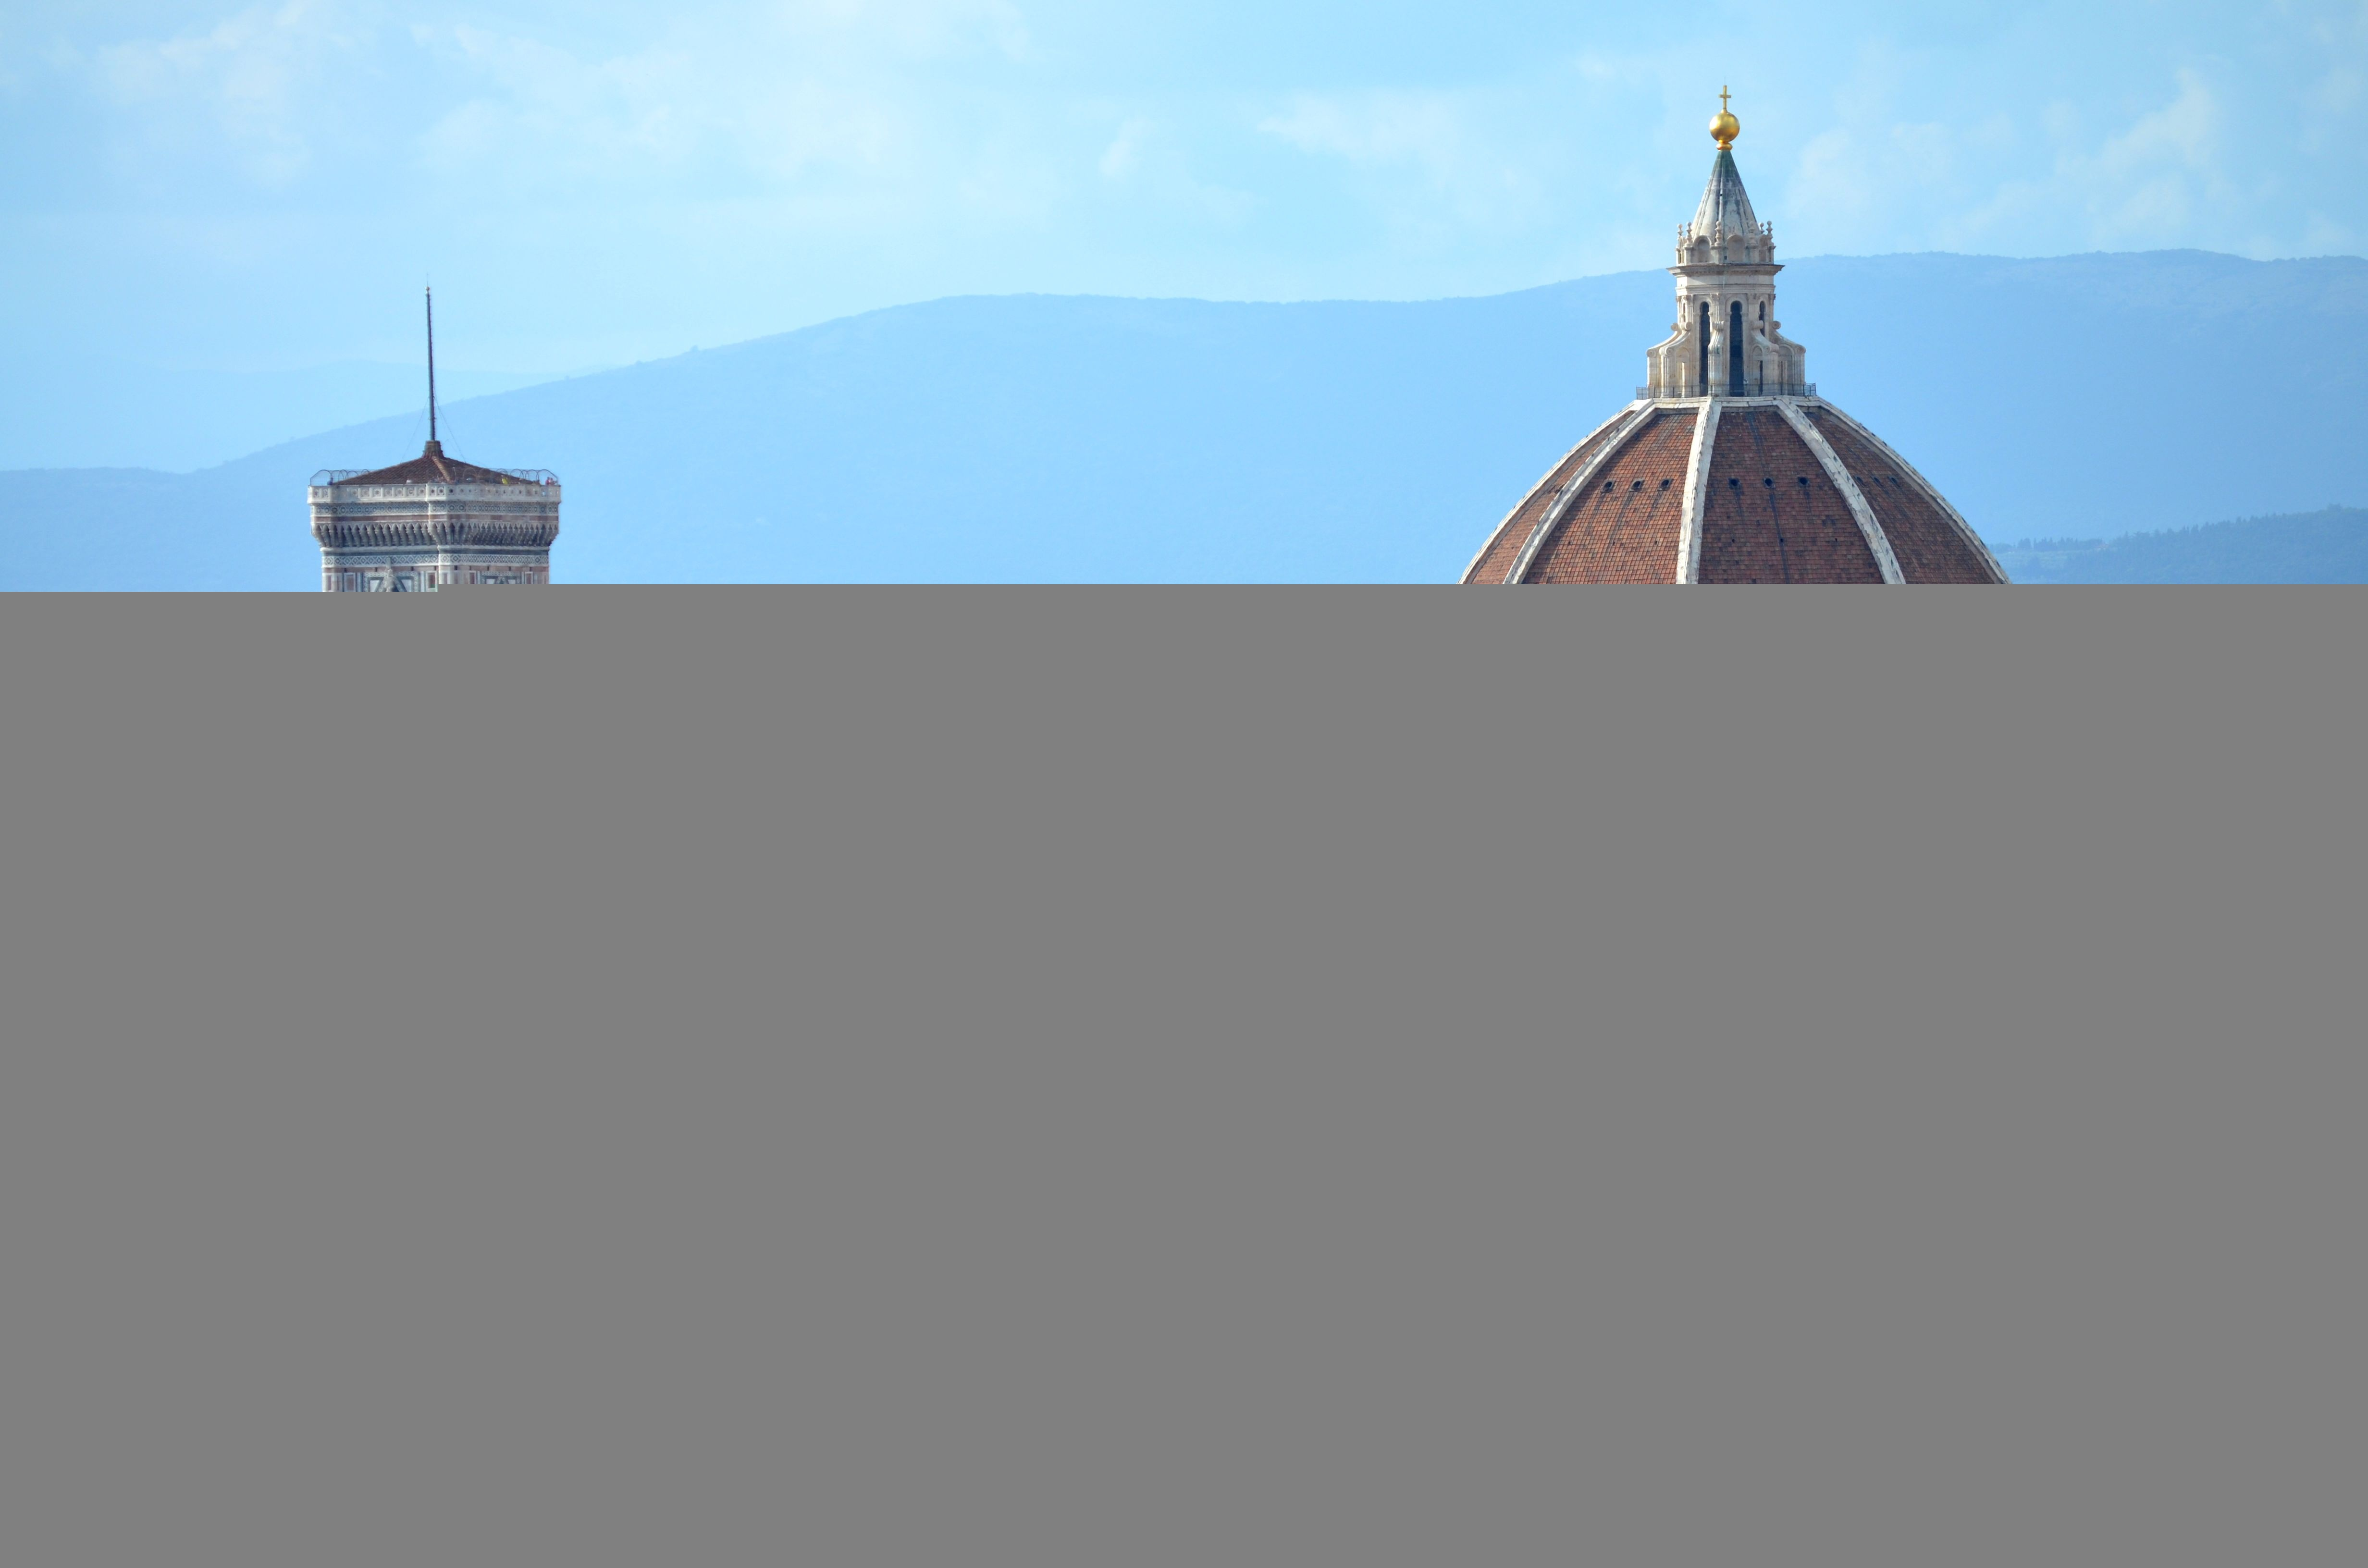
lighthouse, windmill, wind, tower, tuscany, florence, firenze, screenshot, toscana